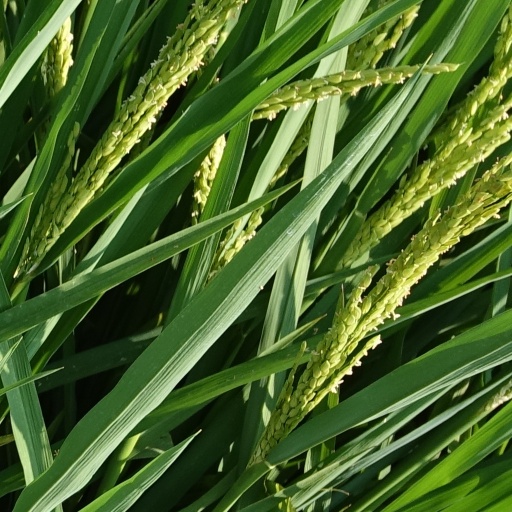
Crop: rice